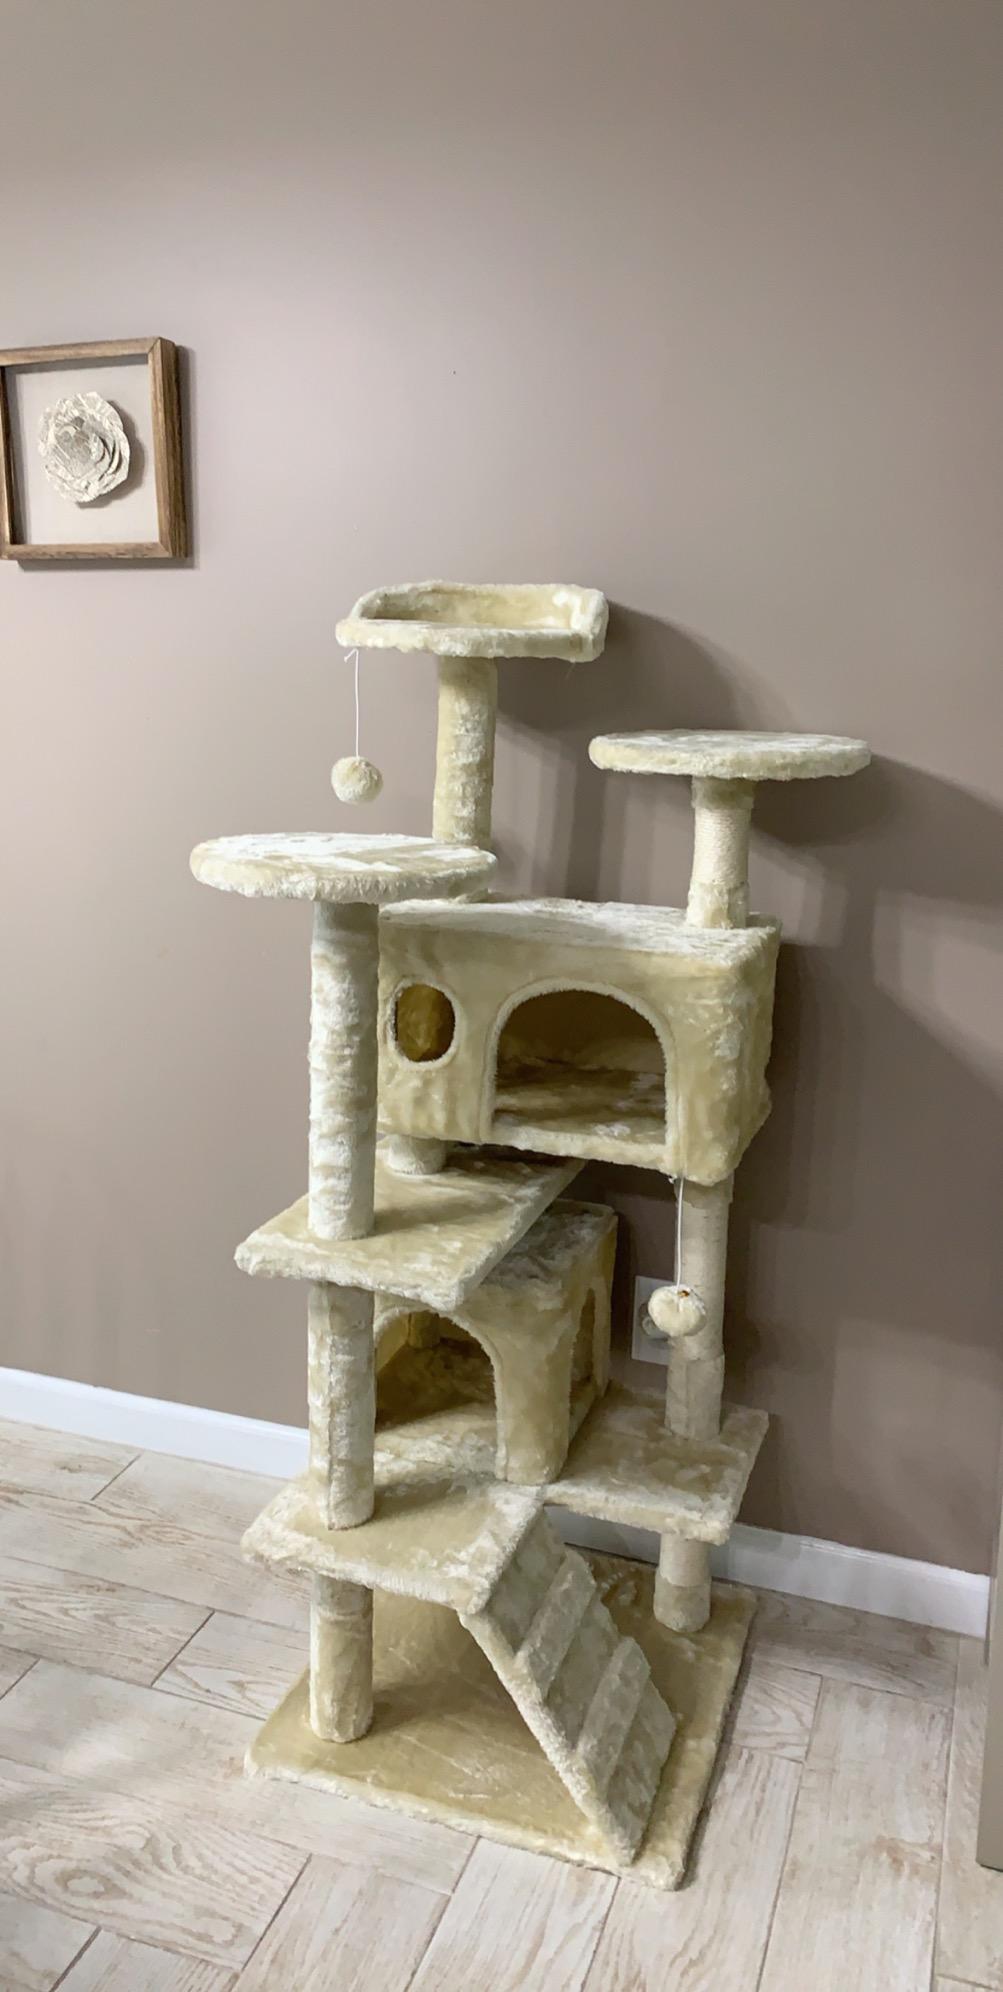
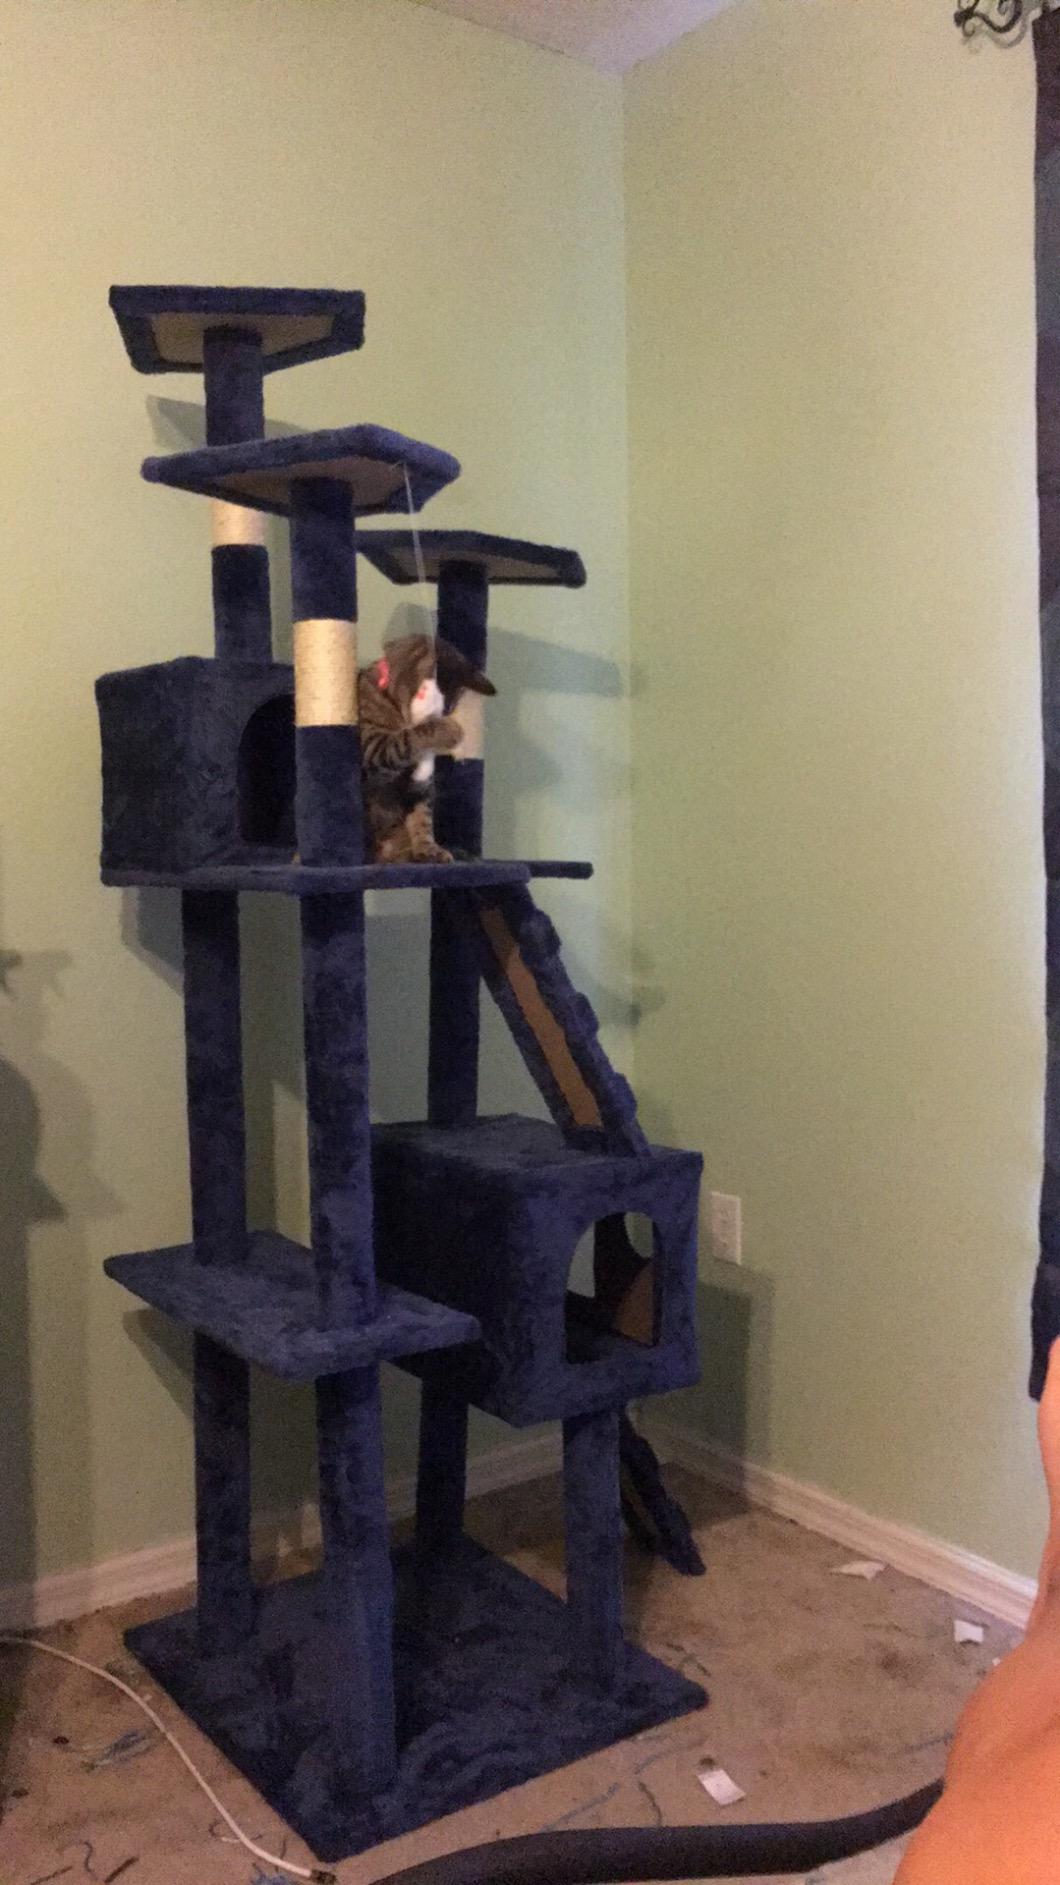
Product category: items_cat tree
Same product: no